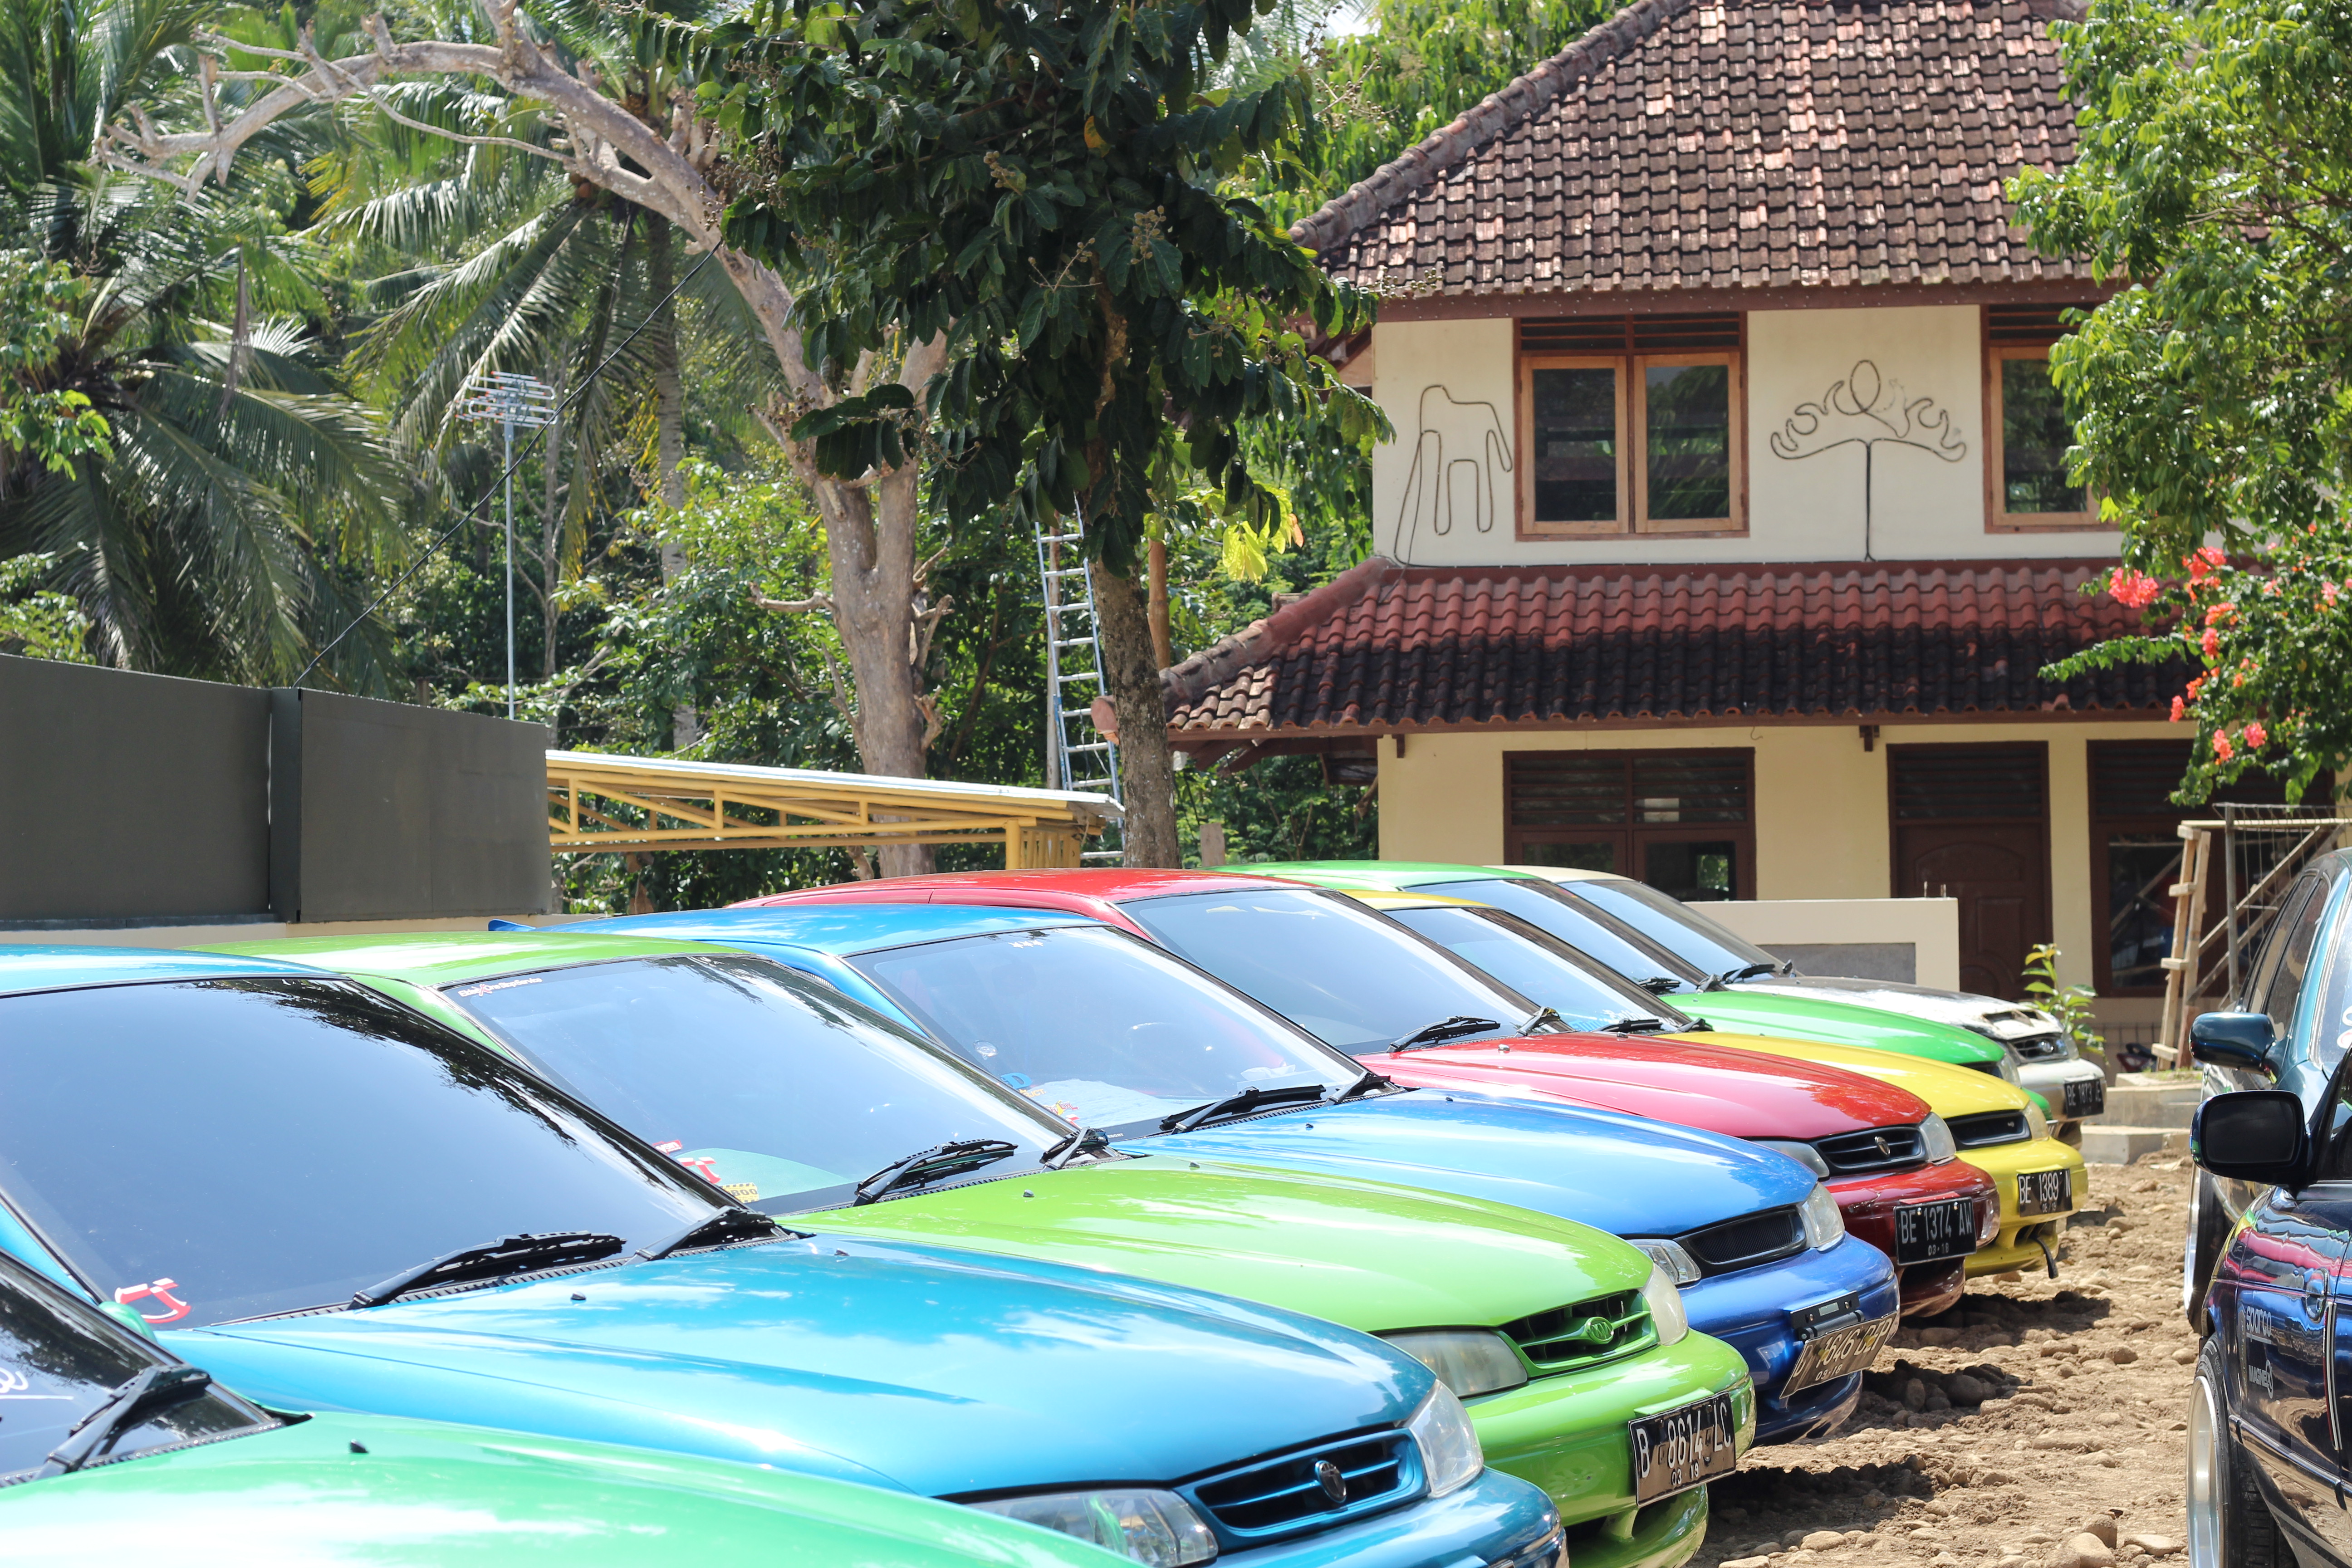
cars, land vehicle, vehicle, car, motor vehicle, automotive exterior, house, family car, compact car, parking, subcompact car, home, hood, vacation, building